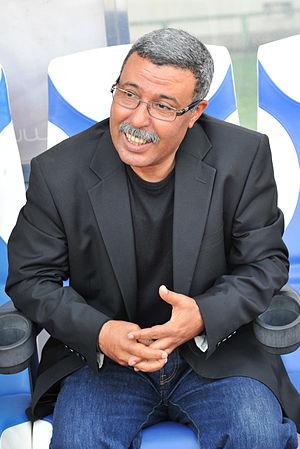
Mustapha Madih
Le Hassania Union Sport d'Agadir, plus couramment abrégé en Hassania Agadir, est un club marocain de football fondé en 1946 et basé dans la ville d'Agadir.
Mustapha Madih est un entraîneur marocain né le 1ᵉʳ janvier 1956 à Casablanca au Maroc et mort le 4 novembre 2018 dans cette même ville.Il fut notamment entraîneur de l’équipe du Maroc de football des moins de 17 ans et a remporté deux titres de championnat marocain et trois coupes du trône.